Gregorios Zevgolis

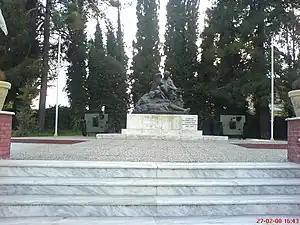
Composition of the victims of the Balkan wars, Giannitsa.

Zevgolis was deeply influenced by Auguste Rodin's sculpture and the contemporary artistic currents that prevailed during his studies in the French capital. As noted by Stelios Lydakis, Zevgolis is one of the most prominent representatives of Rodin and post-Rodin sculpture in Greece, which uses data from Rodin sculpture with symbolic realism.